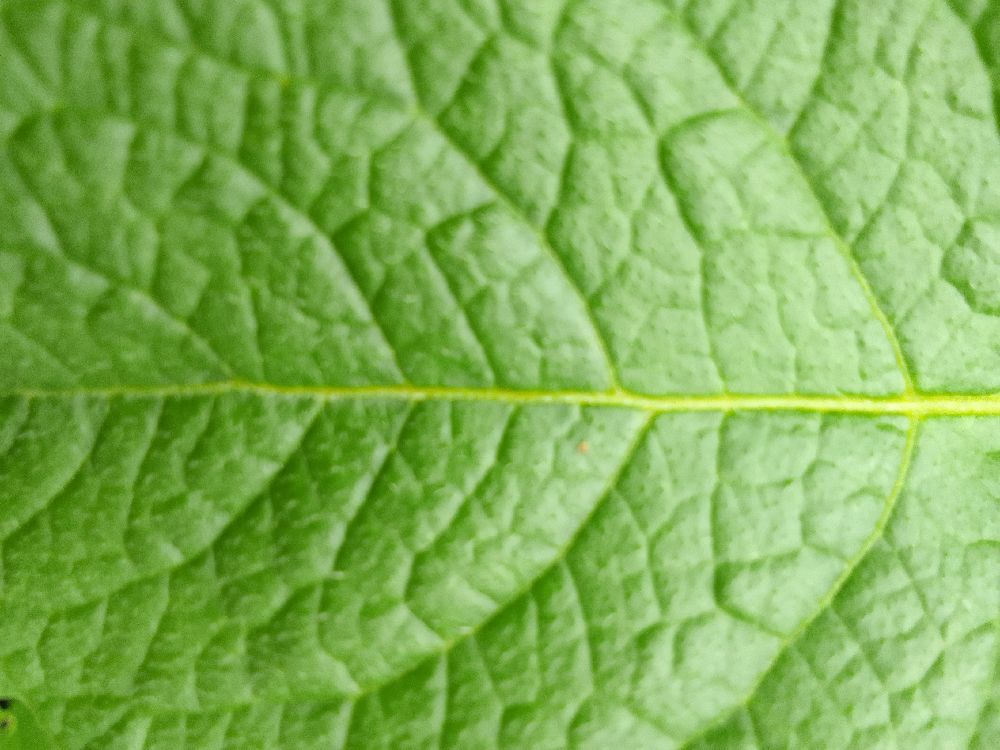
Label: Healthy